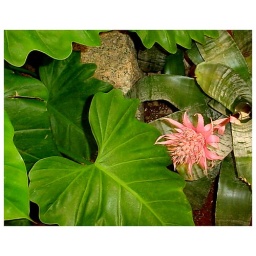
Plants and flower inside a park green house in Southeast Brazil.